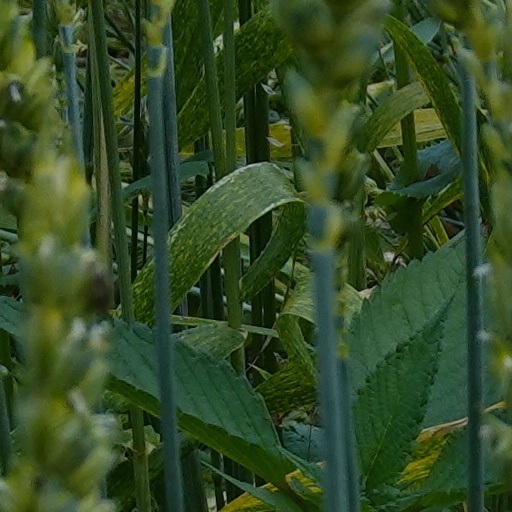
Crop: wheat